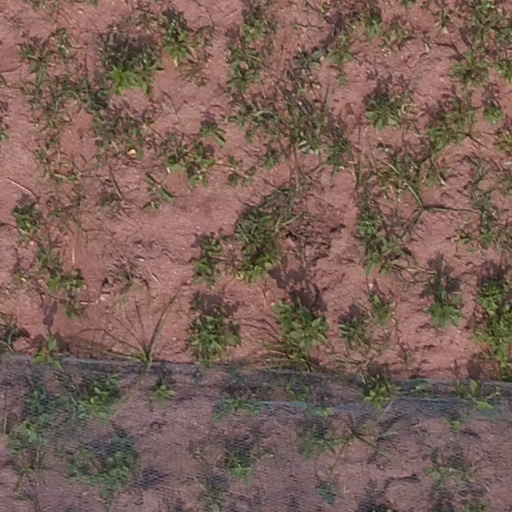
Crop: maize; corn